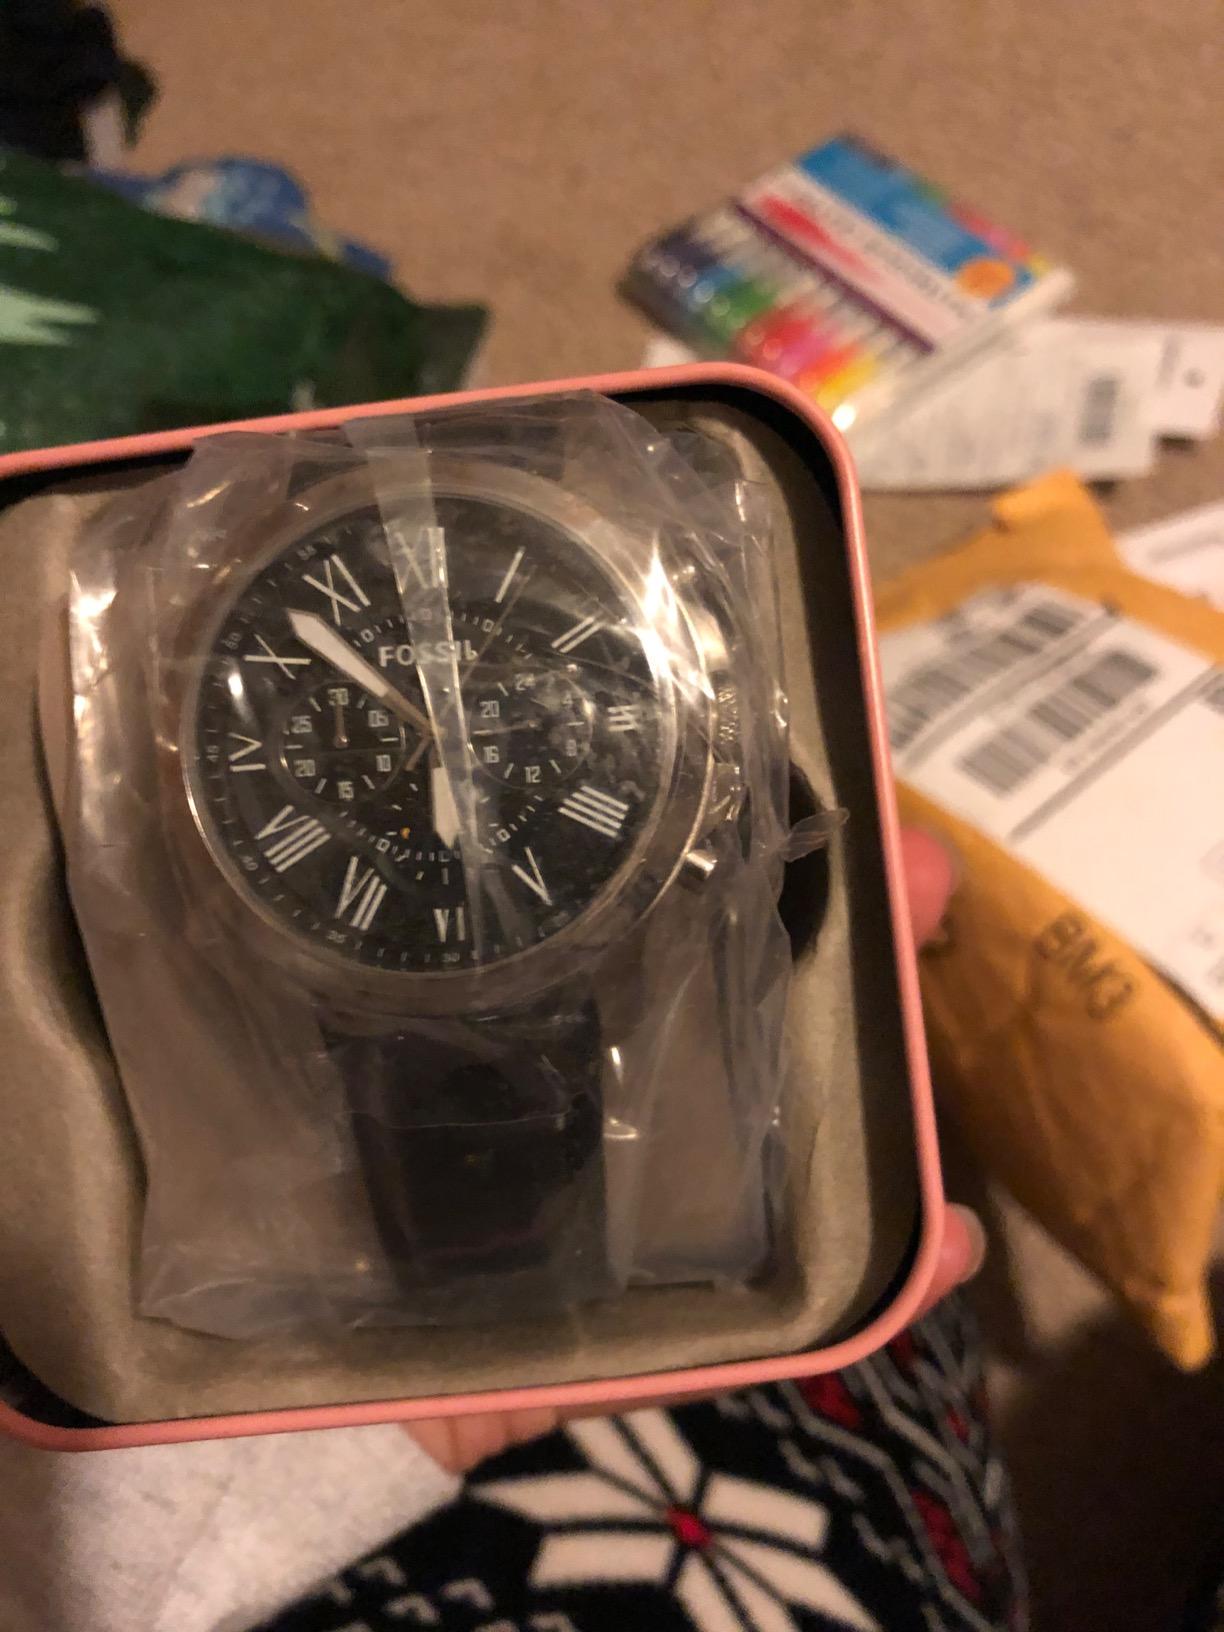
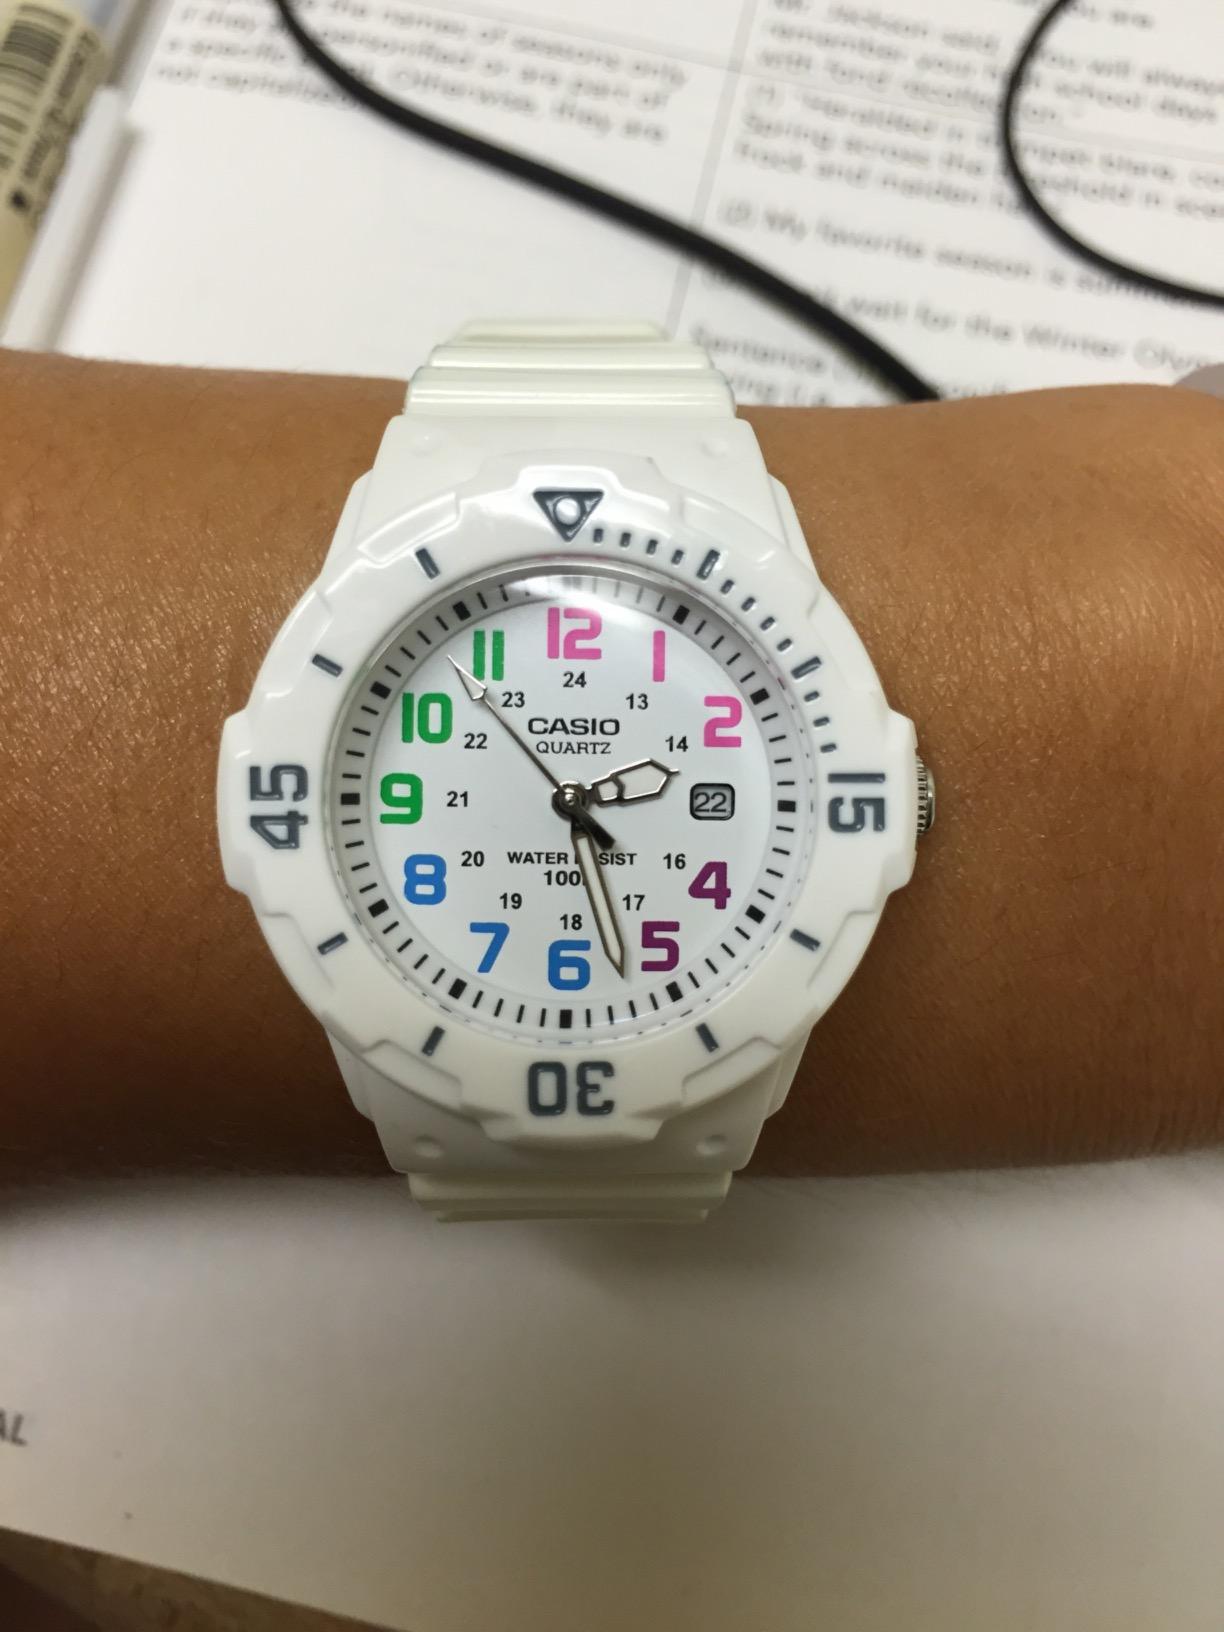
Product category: accessories_watch
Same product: no